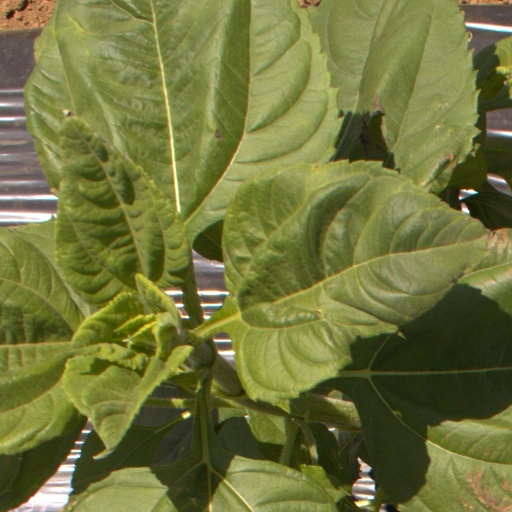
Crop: Jerusalem artichoke